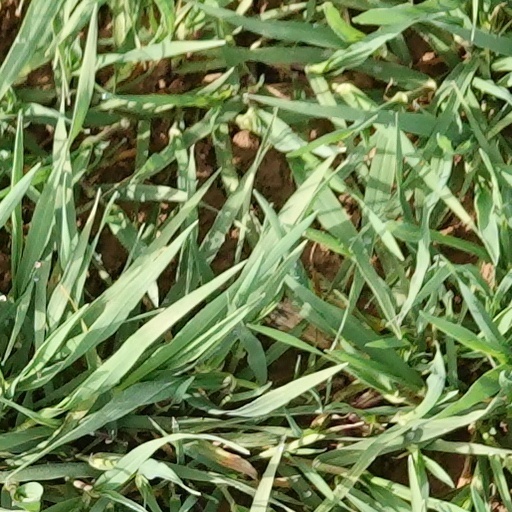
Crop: wheat